Association of British Columbia Land Surveyors

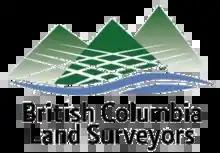
The ABCLS logo

The Association of British Columbia Land Surveyors (ABCLS) is a self-governing, non-profit, non-governmental organization which sets educational requirements, examines for admission, and regulates professional land surveyors within British Columbia, Canada. The ABCLS is responsible for developing bylaws and guidelines for the conduct of its members, establishing and administering entry requirements for the profession, and liaising with governmental bodies and other associations to improve the quality of the profession's service to the public.